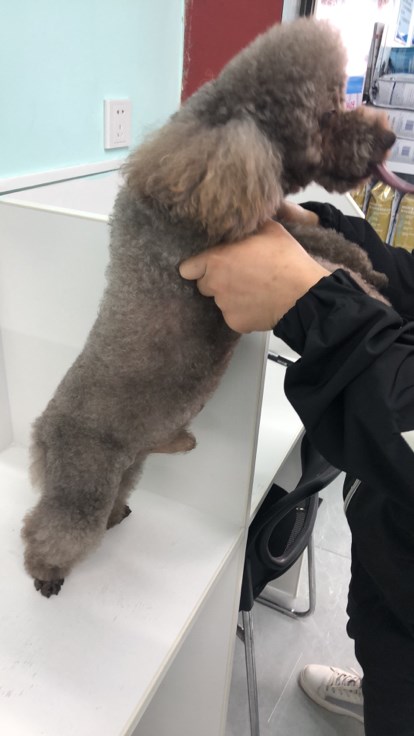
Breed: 7449-n000128-teddy